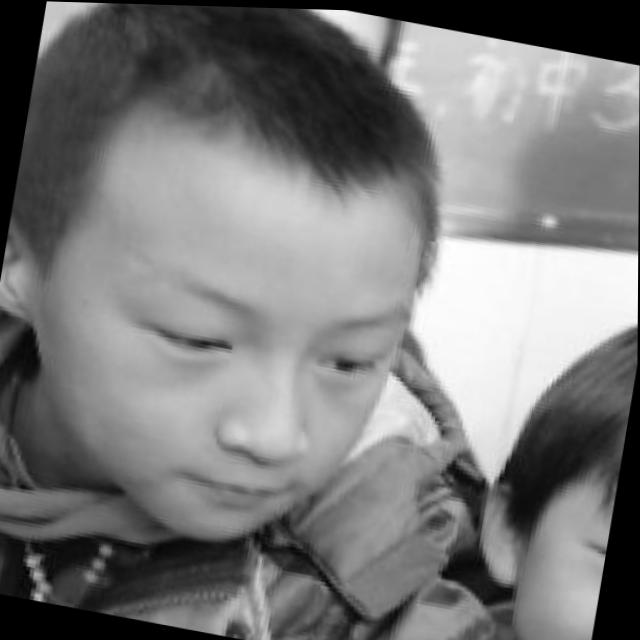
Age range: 0-12